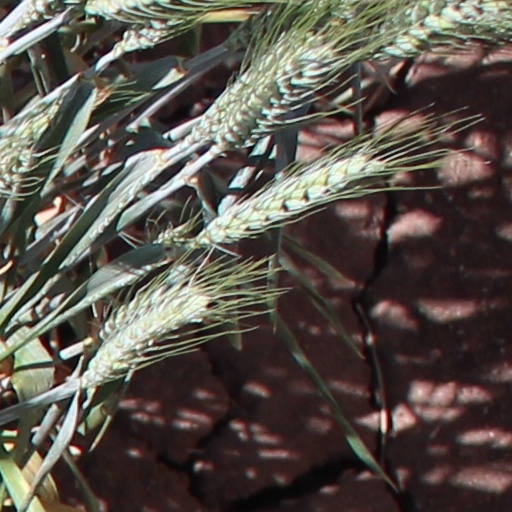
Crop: wheat